Describe the emotion expressed in this image:  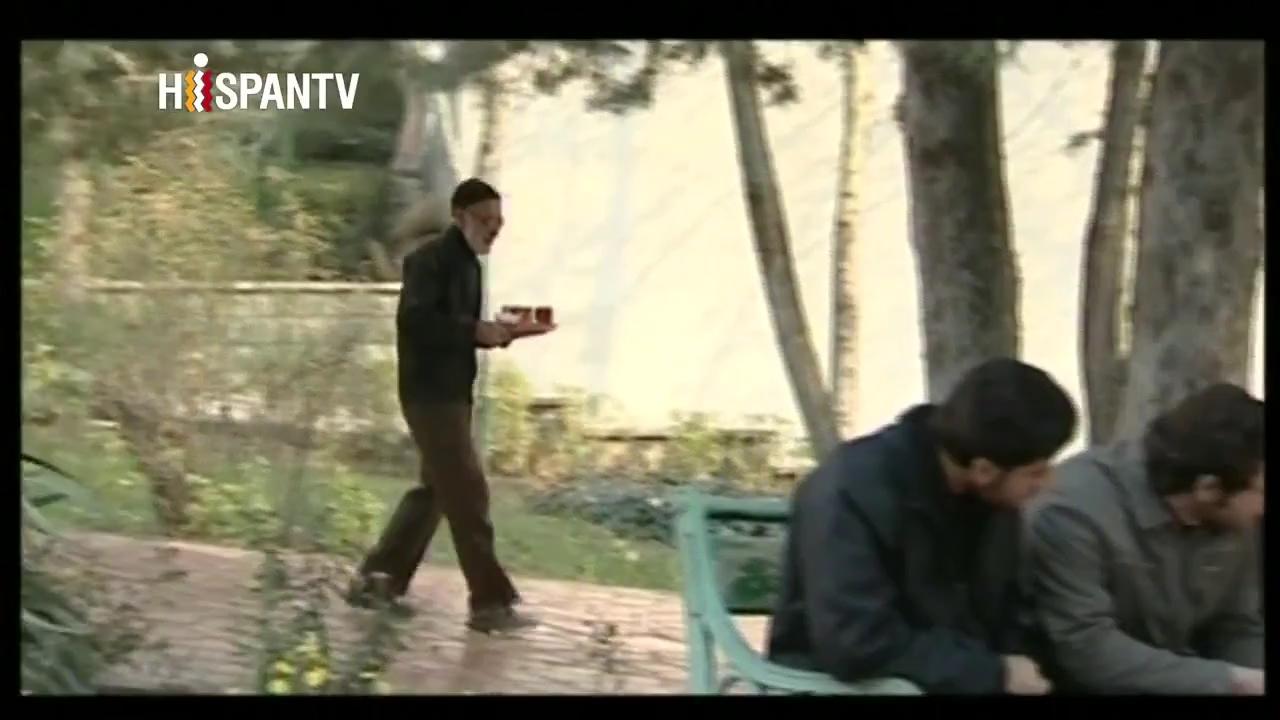
This person displays Suffering, valence and arousal with low intensity.